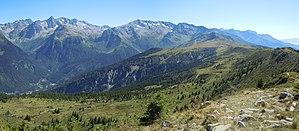
Massif des Sept-Laux depuis le Grand Rocher - allevan - Isère - France
Les Sept Laux est un groupe de trois stations de sport d'hiver des Alpes situé dans la chaîne de Belledonne à 35 km environ de Grenoble et 50 km de Chambéry sur les communes de Theys, des Adrets et du Haut-Bréda.